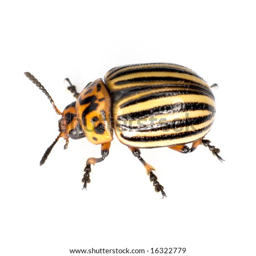
beetle photographed on a white background